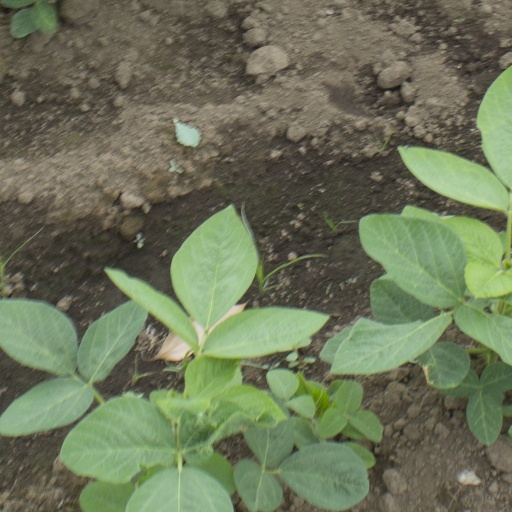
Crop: soybean